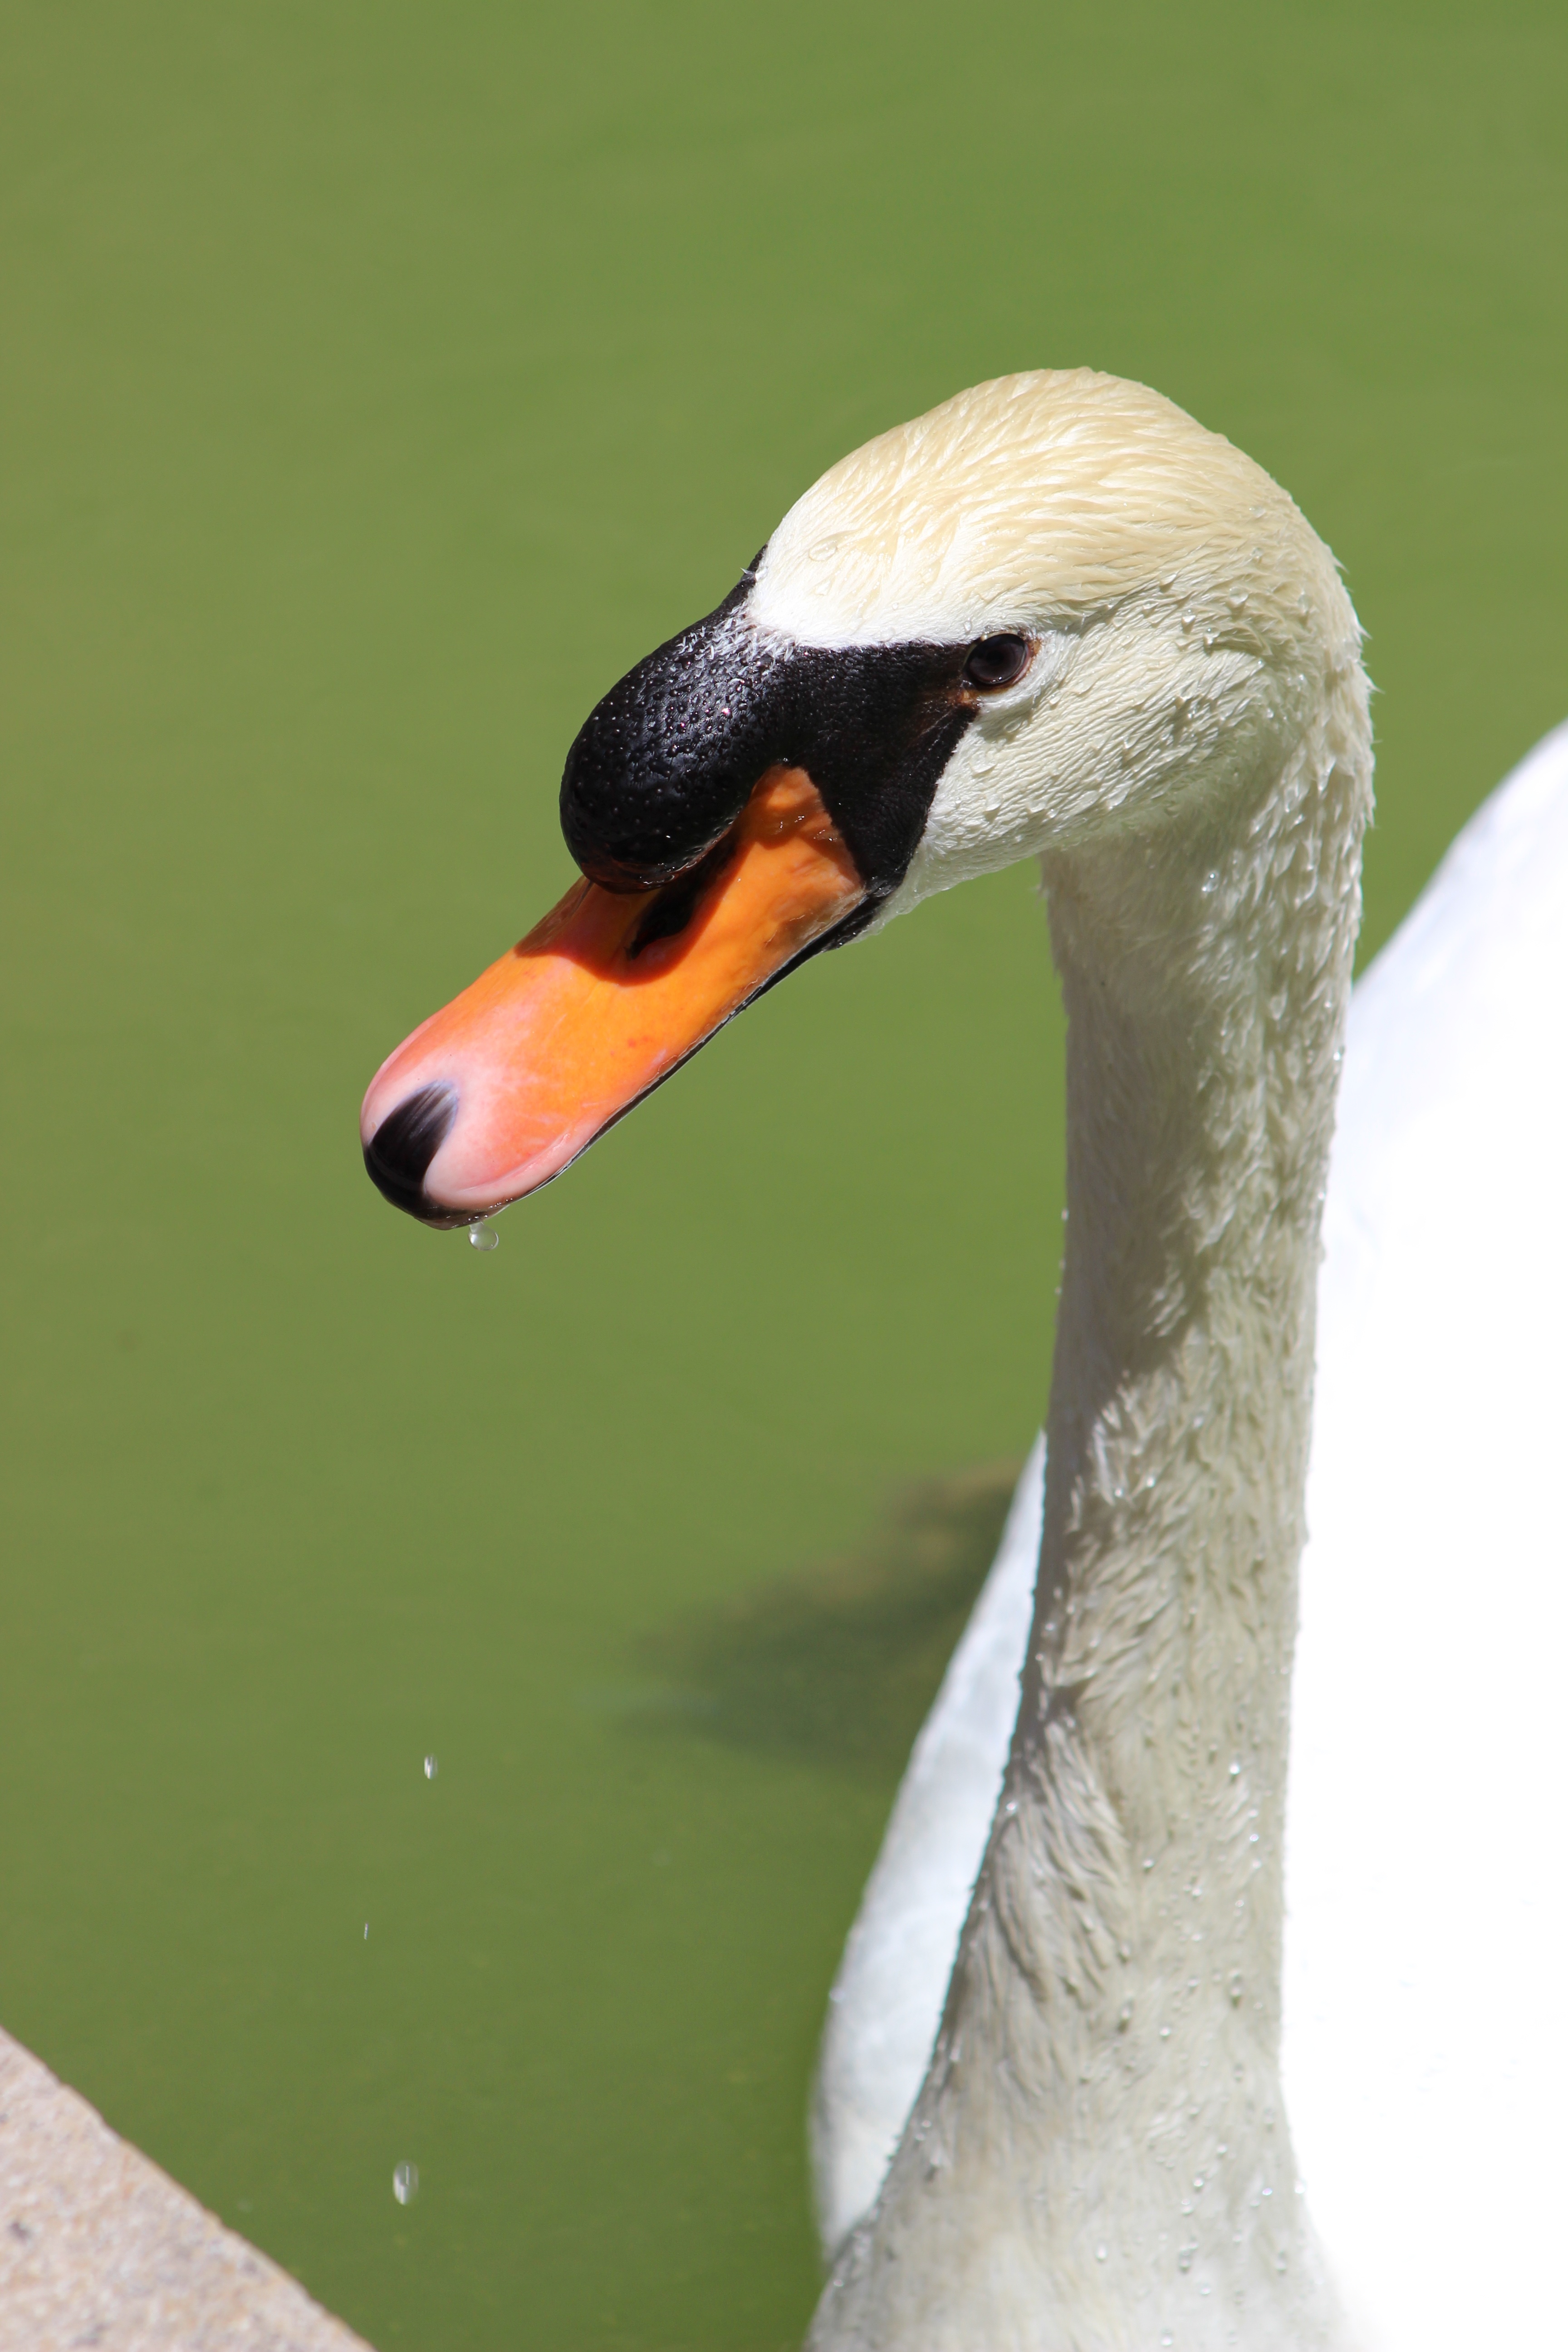
bird, wing, beak, fauna, swan, duck, goose, vertebrate, waterfowl, water bird, ducks geese and swans